Adult contemporary music

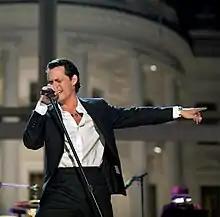
Latin artist Marc Anthony's self-titled English-language album released in 1999 had singles that crossed over to the AC charts.

The early 1990s marked the softening of urban R&B in the shape of new jack swing, at the same time alternative rock emerged and traditional pop saw a significant resurgence. This in part led to a widening of the market, not only allowing to cater to more niche markets, but it also became customary for artists to make AC-friendly singles. At the same time, the genre began adopting elements from hard rock as tastes were shifting towards louder music, while AC stations in general began playing more rock acts. "Softer" features such as light instrumental music (carried over from the beautiful music format—many AC stations carried the format until the early 1970s), new age songs and most pre-1964 artists were gradually phased out from AC radio throughout the early to mid-1990s.